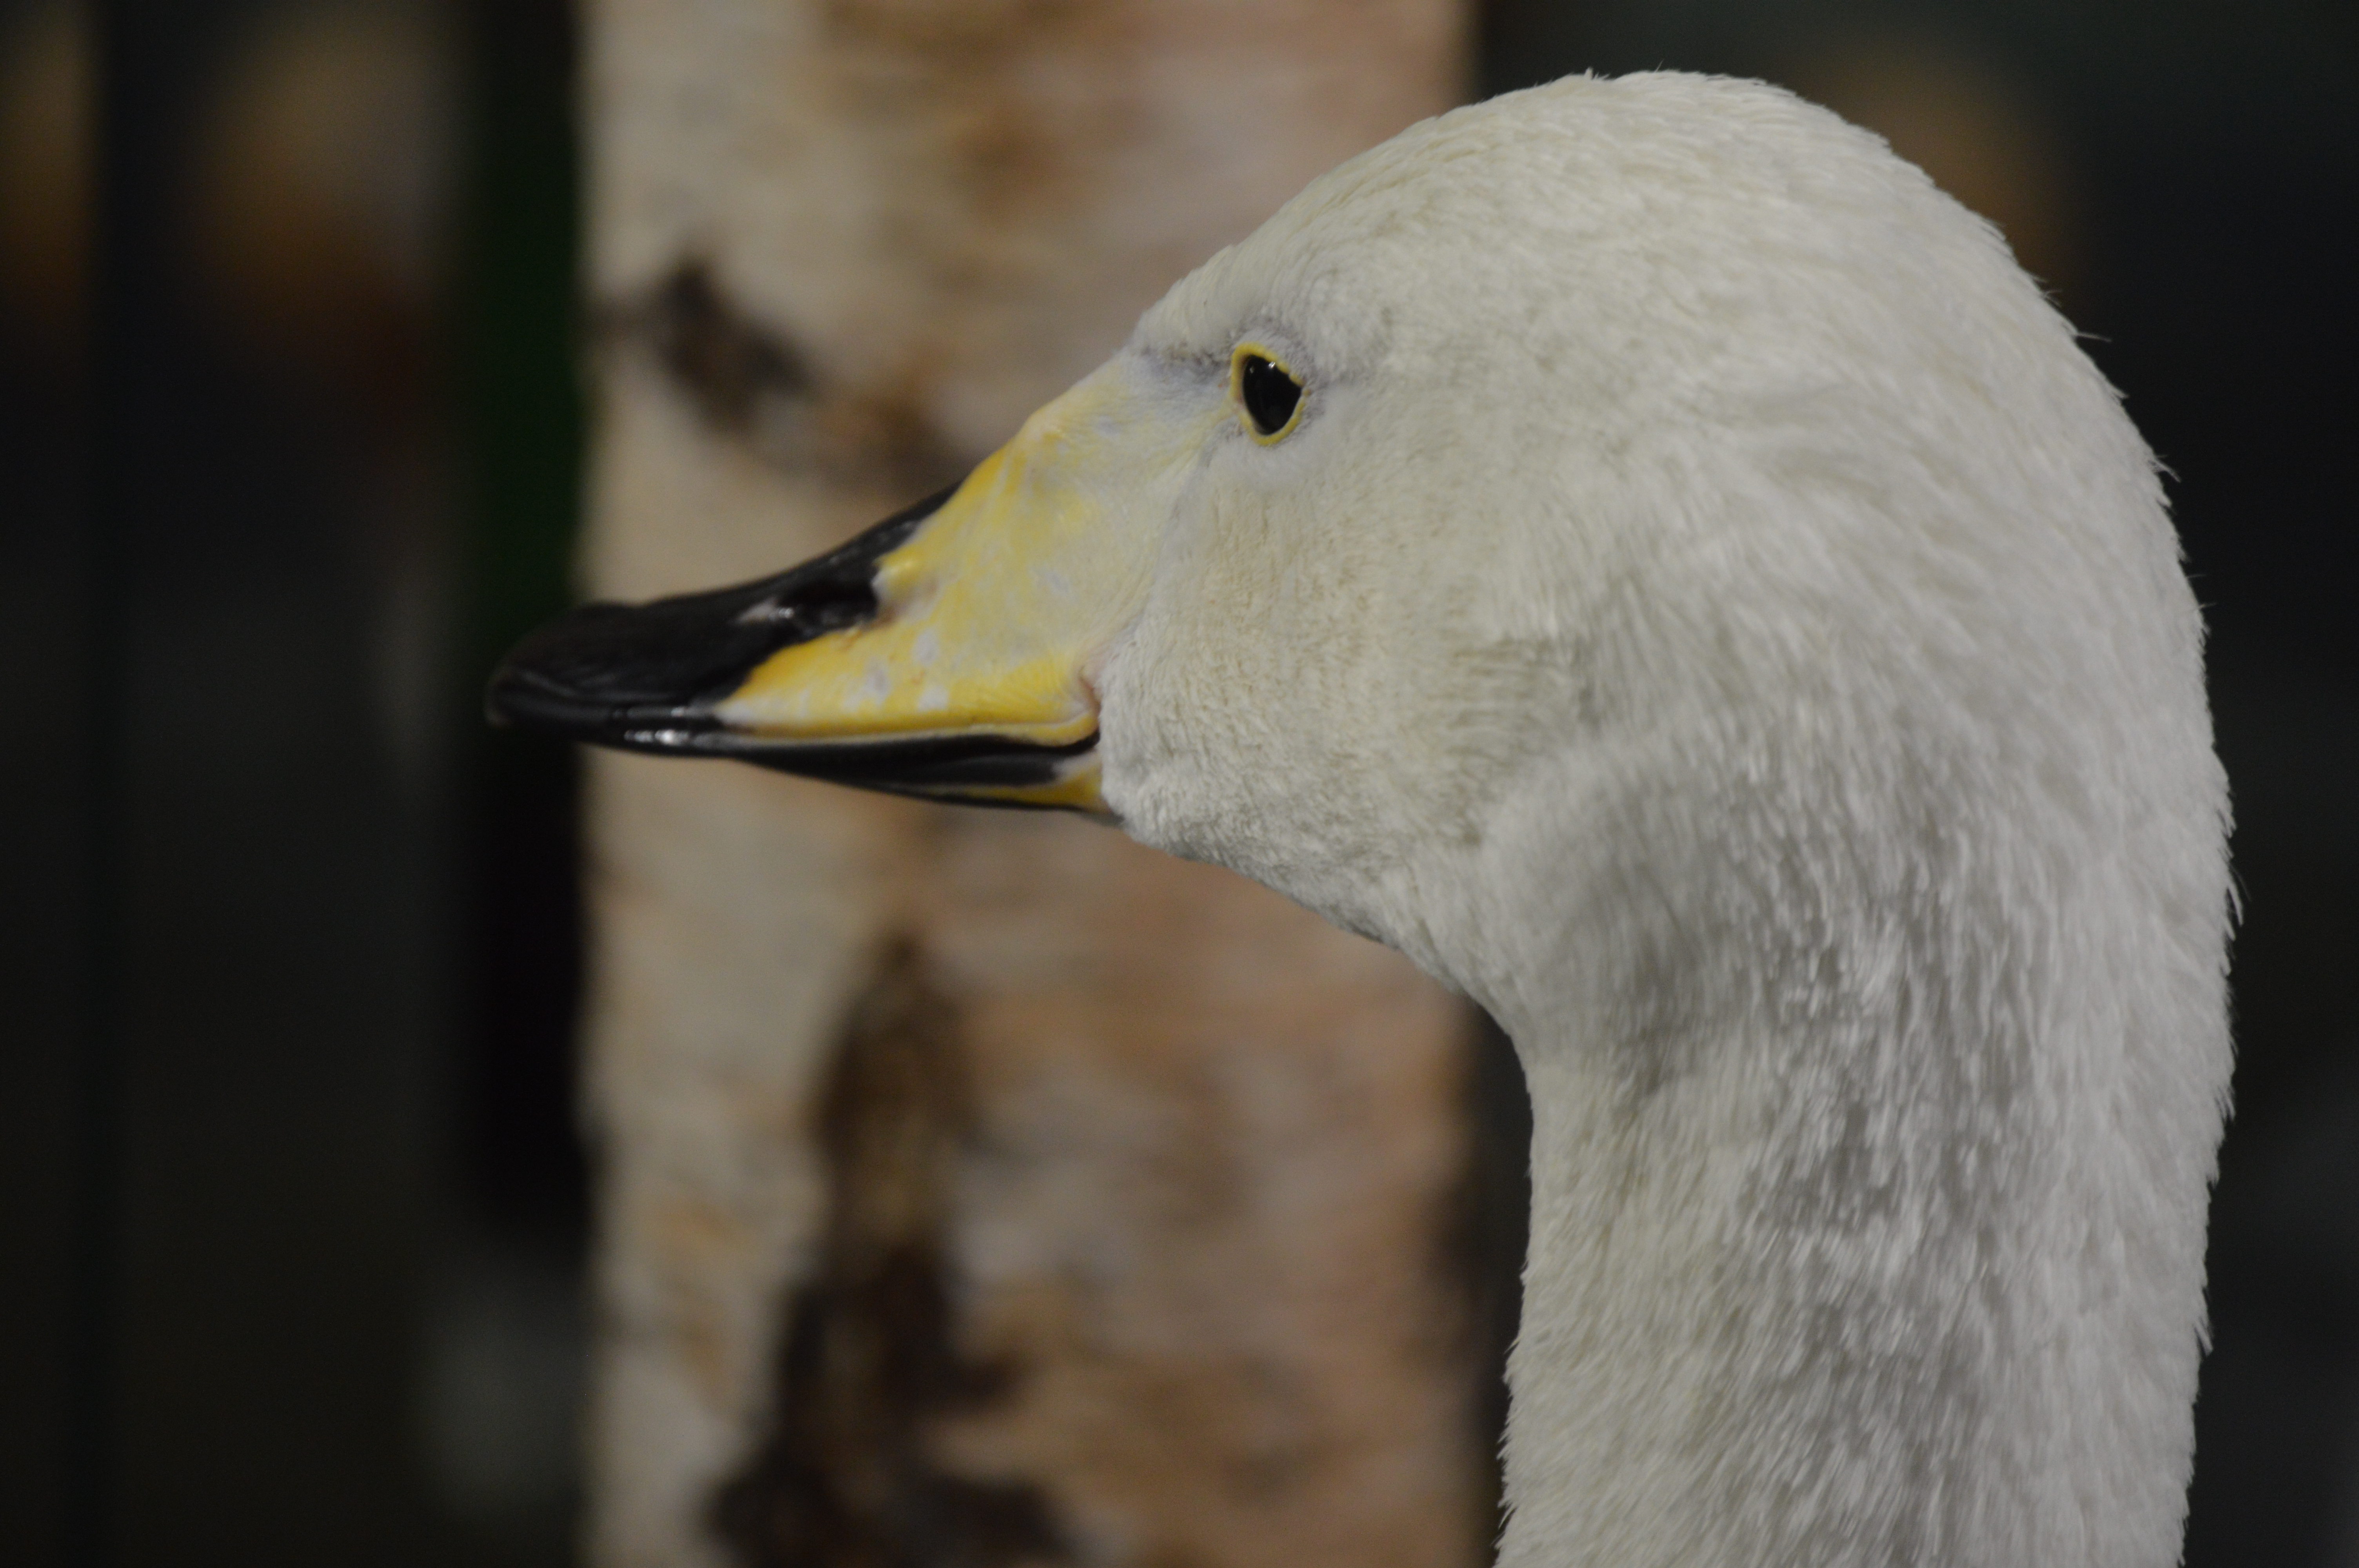
whooper swan, cygnus cygnus, zoo, beak, bird, water bird, fauna, ducks geese and swans, close up, waterfowl, swan, water, duck, wildlife, goose, neck